North Manchester Historic District

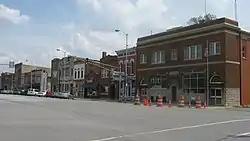
Main Street in North Manchester, May 2012

North Manchester Historic District is a national historic district located at North Manchester, Wabash County, Indiana. It encompasses 159 contributing buildings in the central business district and surrounding residential sections of North Manchester. It developed between about 1870 and 1938, and includes representative examples of Greek Revival, Gothic Revival, Italianate, Queen Anne, and Bungalow / American Craftsman style architecture. Located in the district are the separately listed Lentz House (Hotel Sheller), Noftzger-Adams House, and North Manchester Public Library. Other notable buildings include the John Lavey House (1874), Horace Winton House (c. 1875), Agricultural Block (1886), Moose Lodge (1886), North Manchester City Hall, Masonic Hall (1907), Zion Lutheran Church (1882), and North Manchester Post Office (1935).